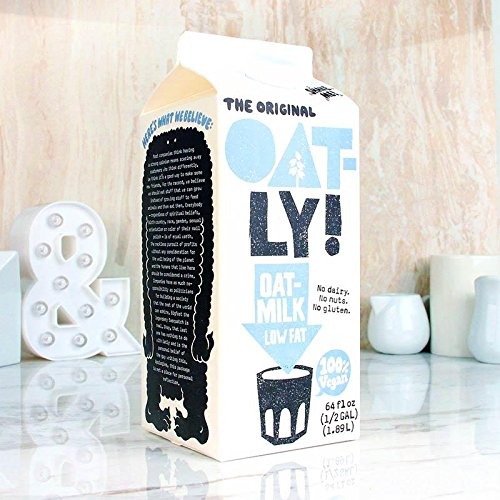
Item Name: Oatly Oatmilk Low Fat 64oz
Value: 64.0
Unit: Fl Oz

Price: 5.99